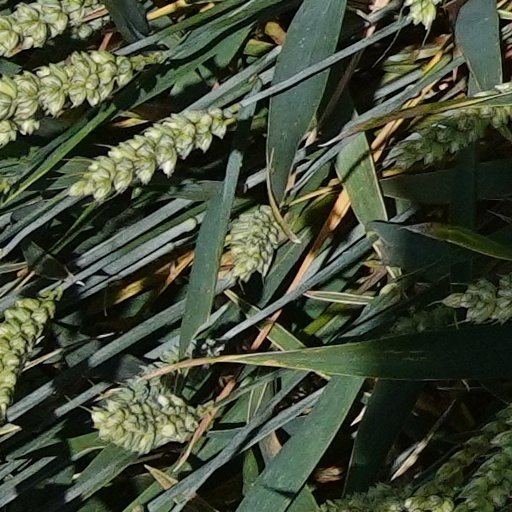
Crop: wheat